Elisabeth Slettum

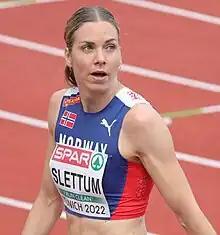
Slettum at the 2022 European Championships

Elisabeth Slettum (born 31 August 1986) is a Norwegian athlete who specialized in the 200 metres, later the 400 metres hurdles.